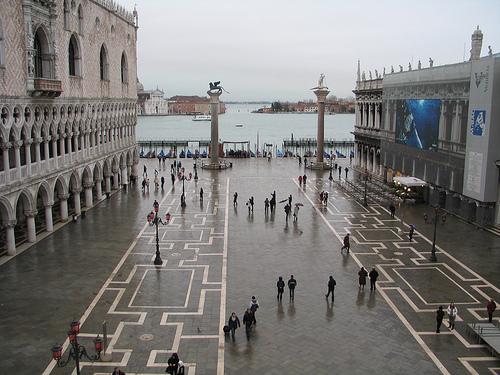
Weather: rain or strom